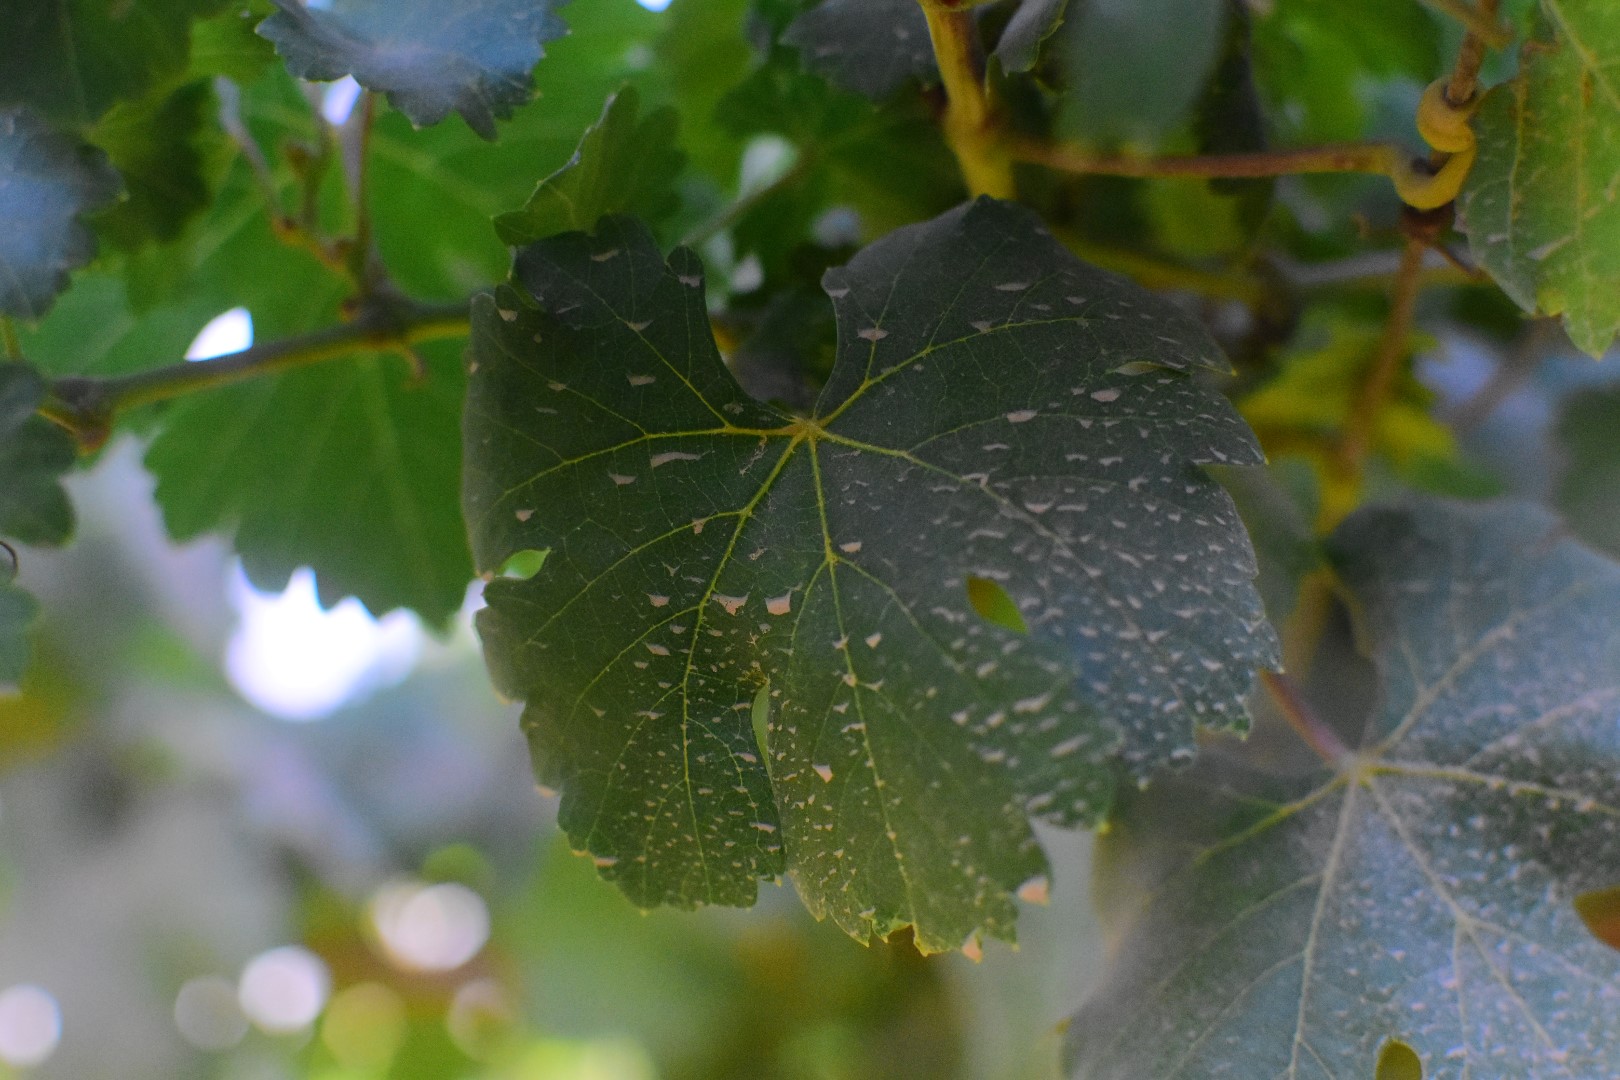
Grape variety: Deas Al-Annz